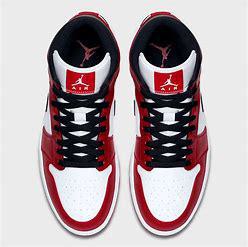
Brand: Jordan
Model: 1 Mid